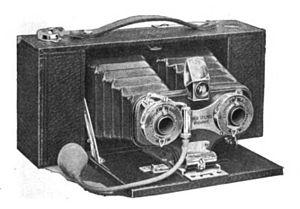
Un appareil photographique est un objet permettant la capture de vues d'objets réels, en deux dimensions ou en relief.